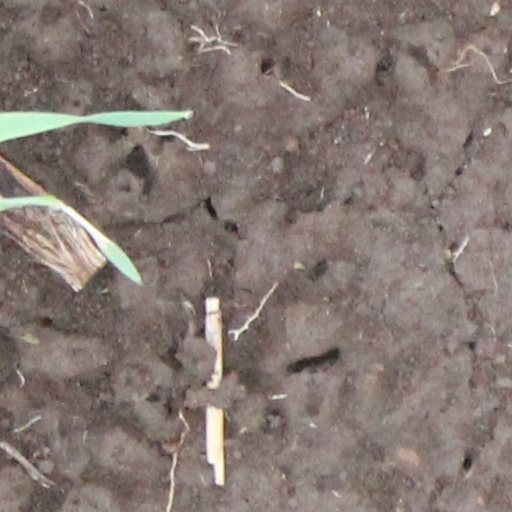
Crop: wheat